John Avila

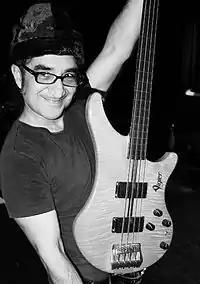
John Avila at the House of Blues, April 7, 2006

John Avila (born January 14, 1957) is an American bassist and music producer, best known for being in the new wave band Oingo Boingo from 1984 to 1995. John is currently touring with Walter Trout.